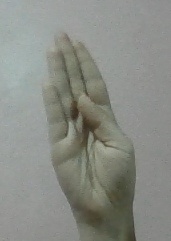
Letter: kaaf